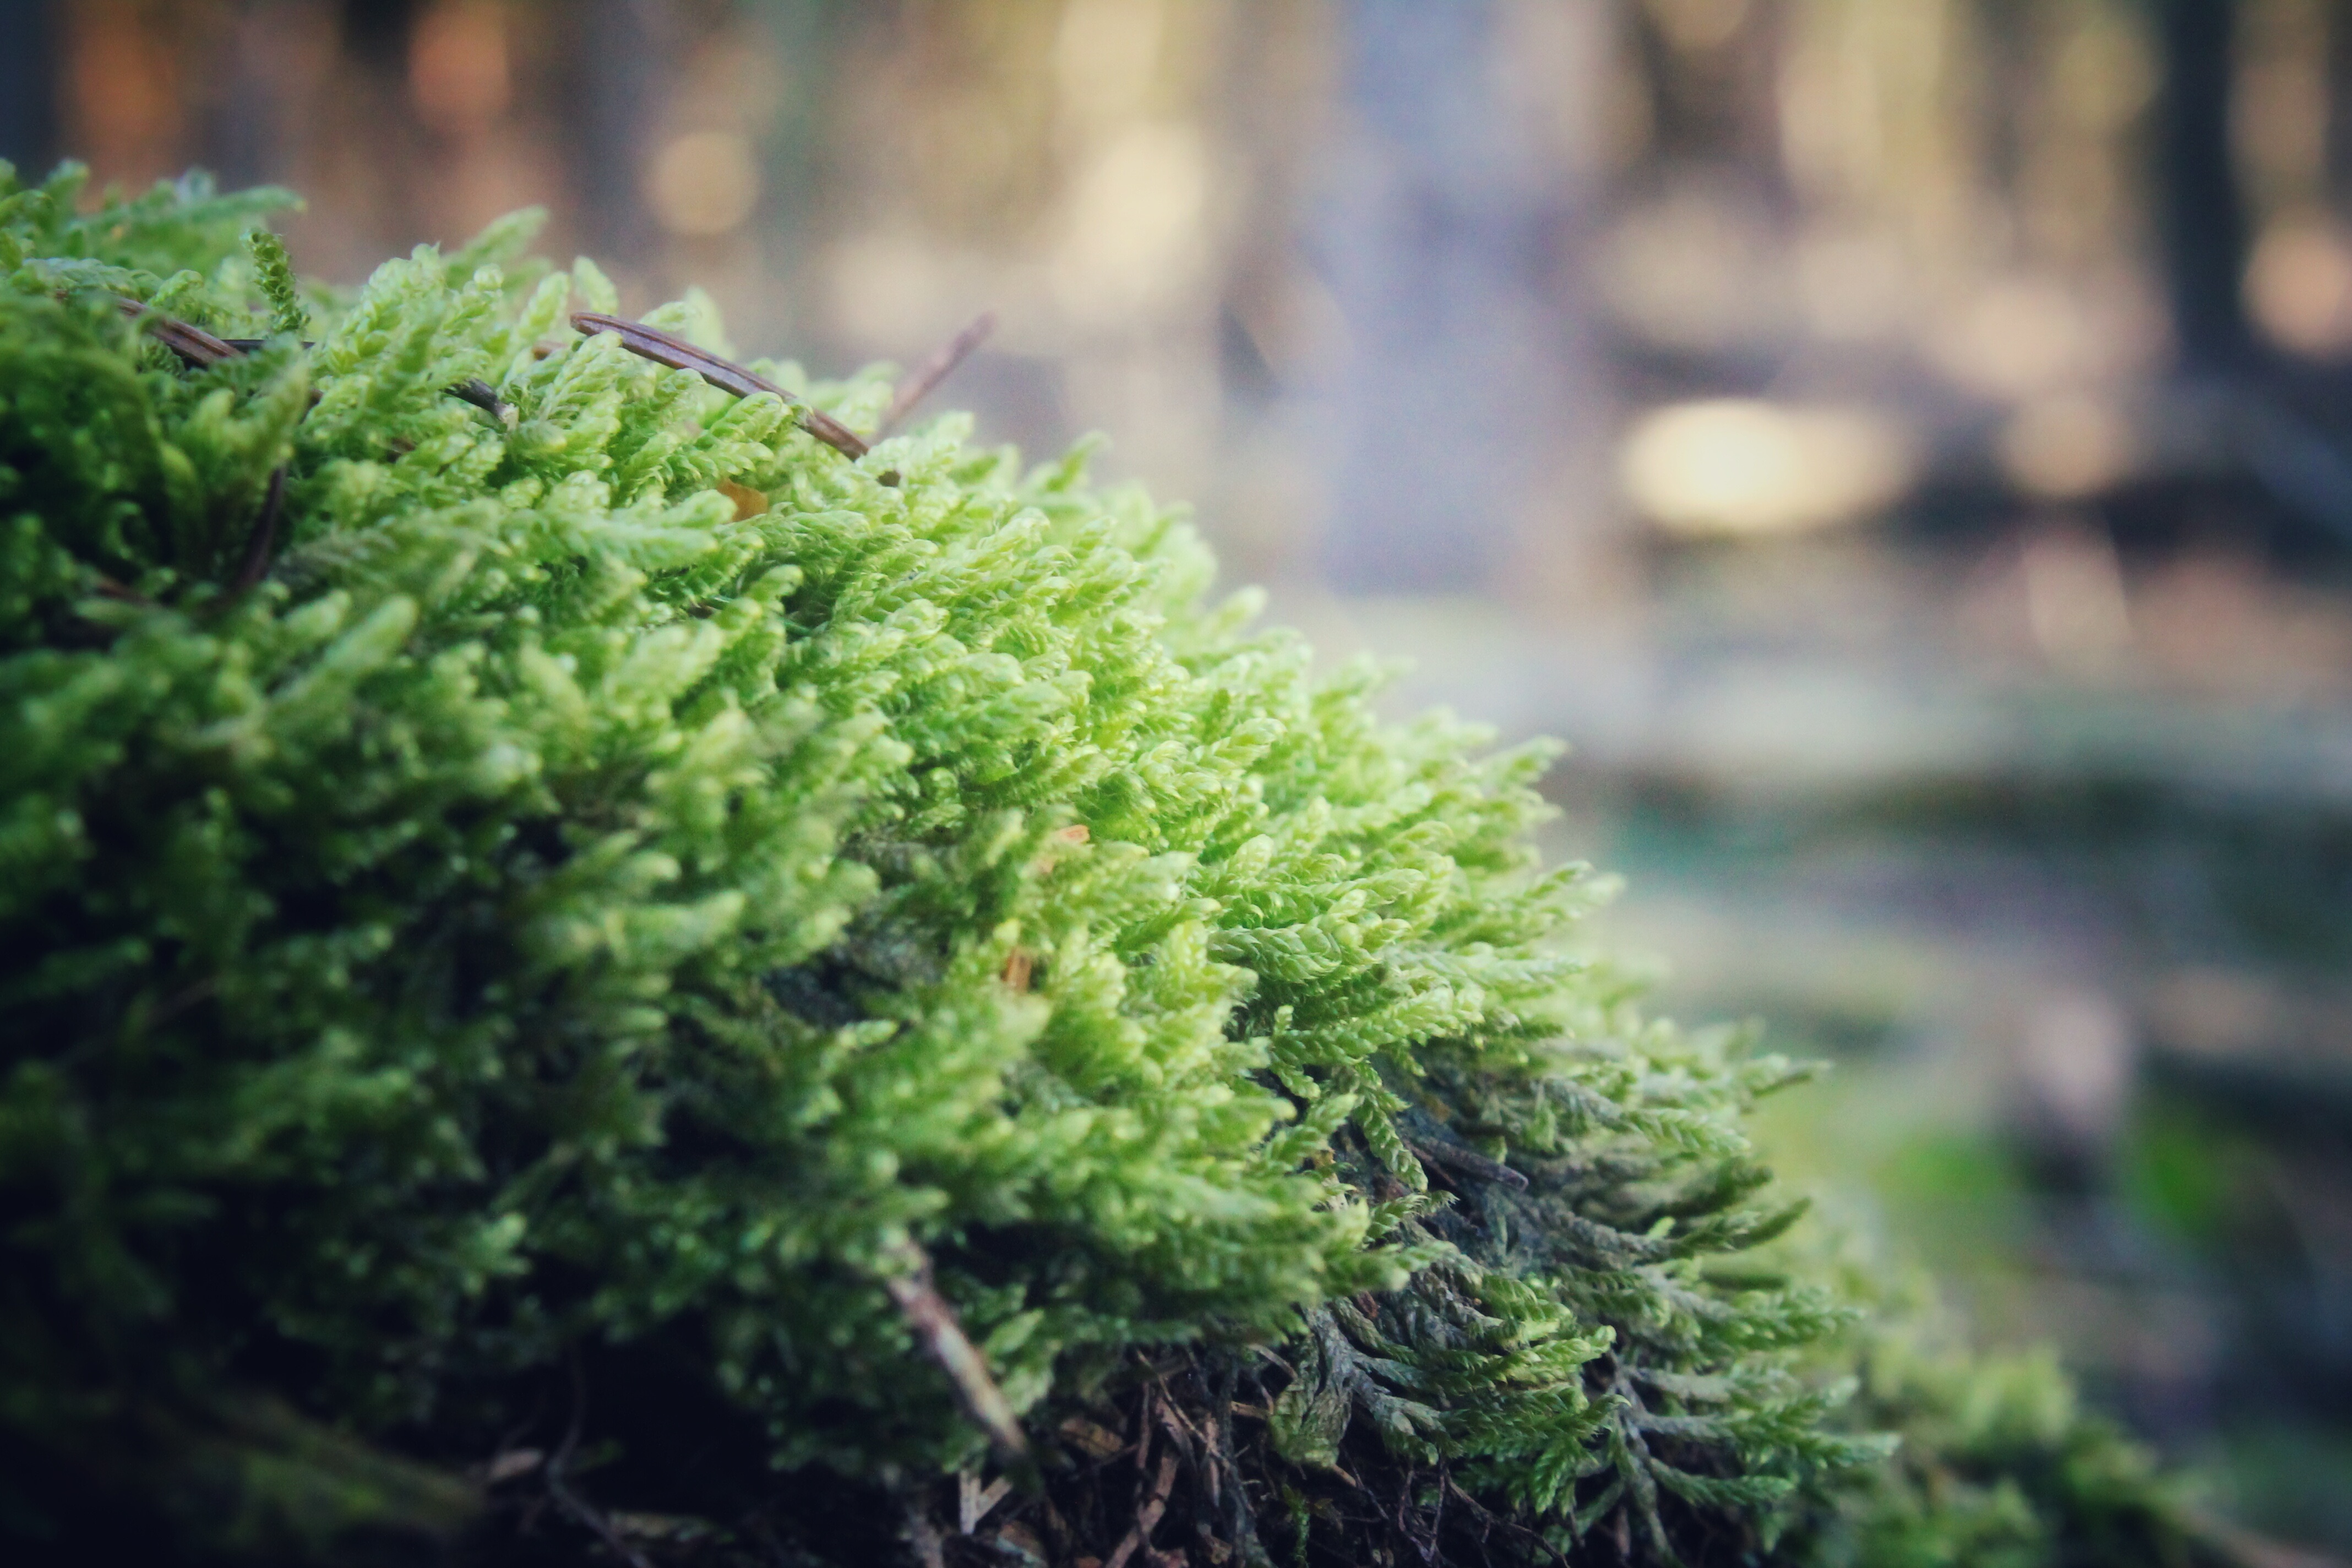
tree, nature, forest, grass, branch, plant, leaf, flower, moss, green, botany, fir, flora, conifer, spruce, shrub, woody plant, land plant, non vascular land plant